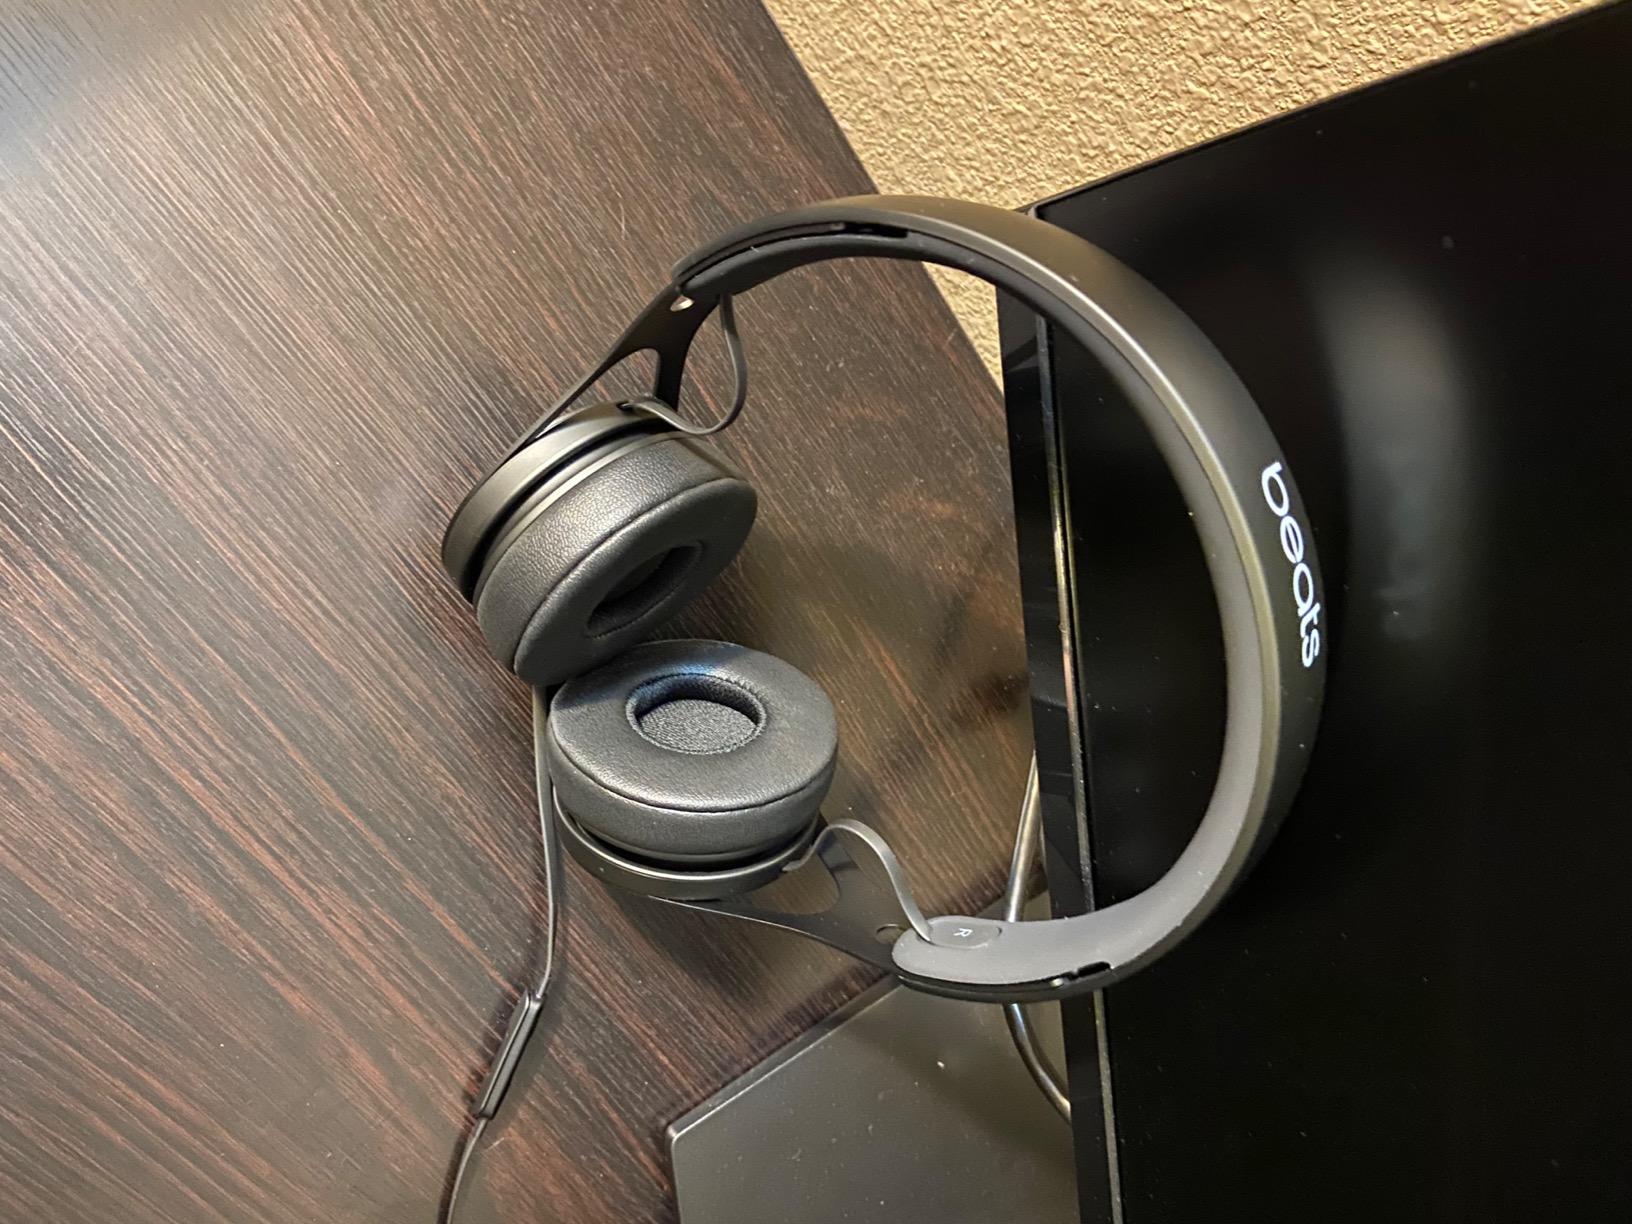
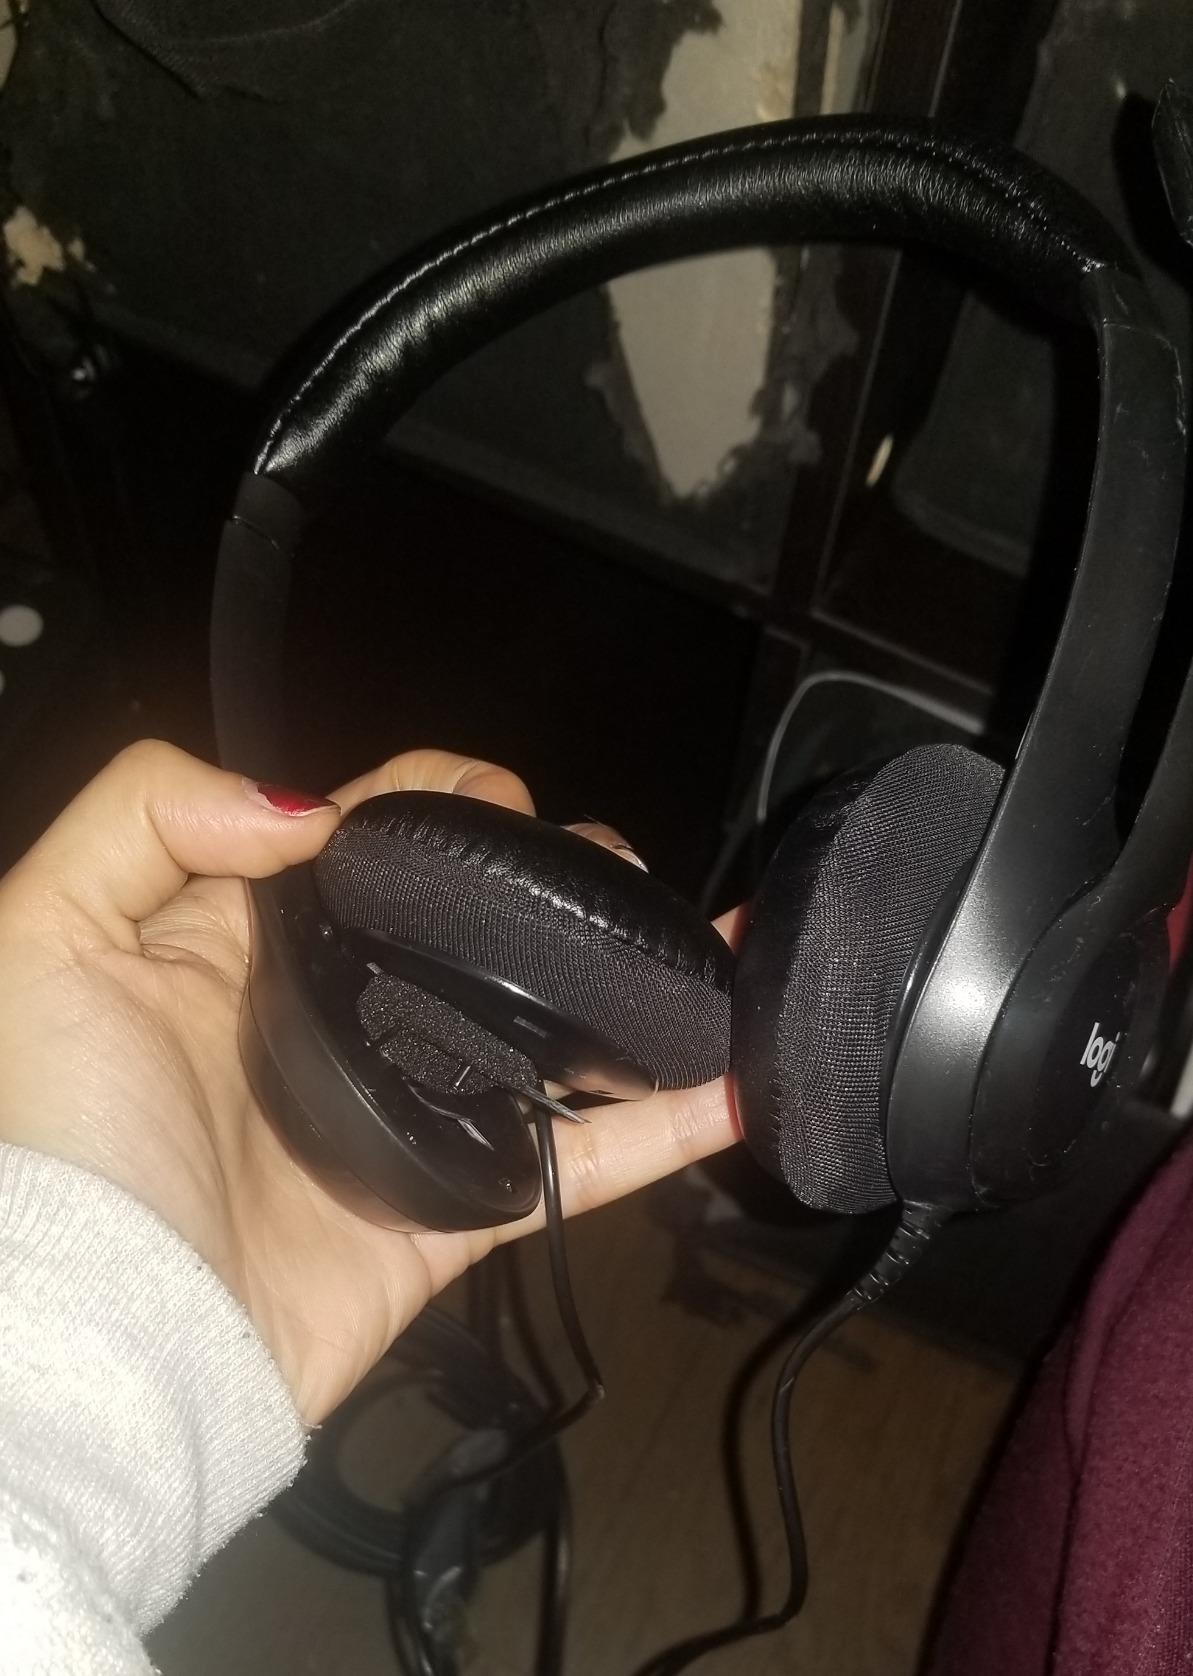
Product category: headphones
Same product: no